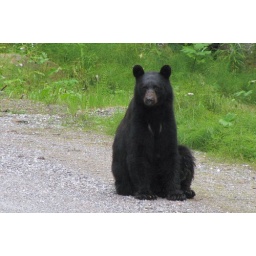
black bear just hanging out in a driveway